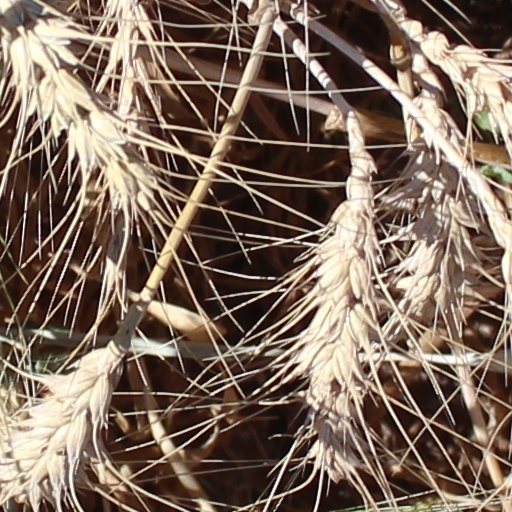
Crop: wheat